Adrien Petit

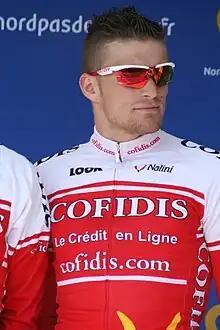
Petit at the 2011 Four Days of Dunkirk

Adrien Petit (born 26 September 1990) is a French racing cyclist, who currently rides for UCI WorldTeam . In September 2015 announced that Petit would join them for the 2016 season, after five years with .